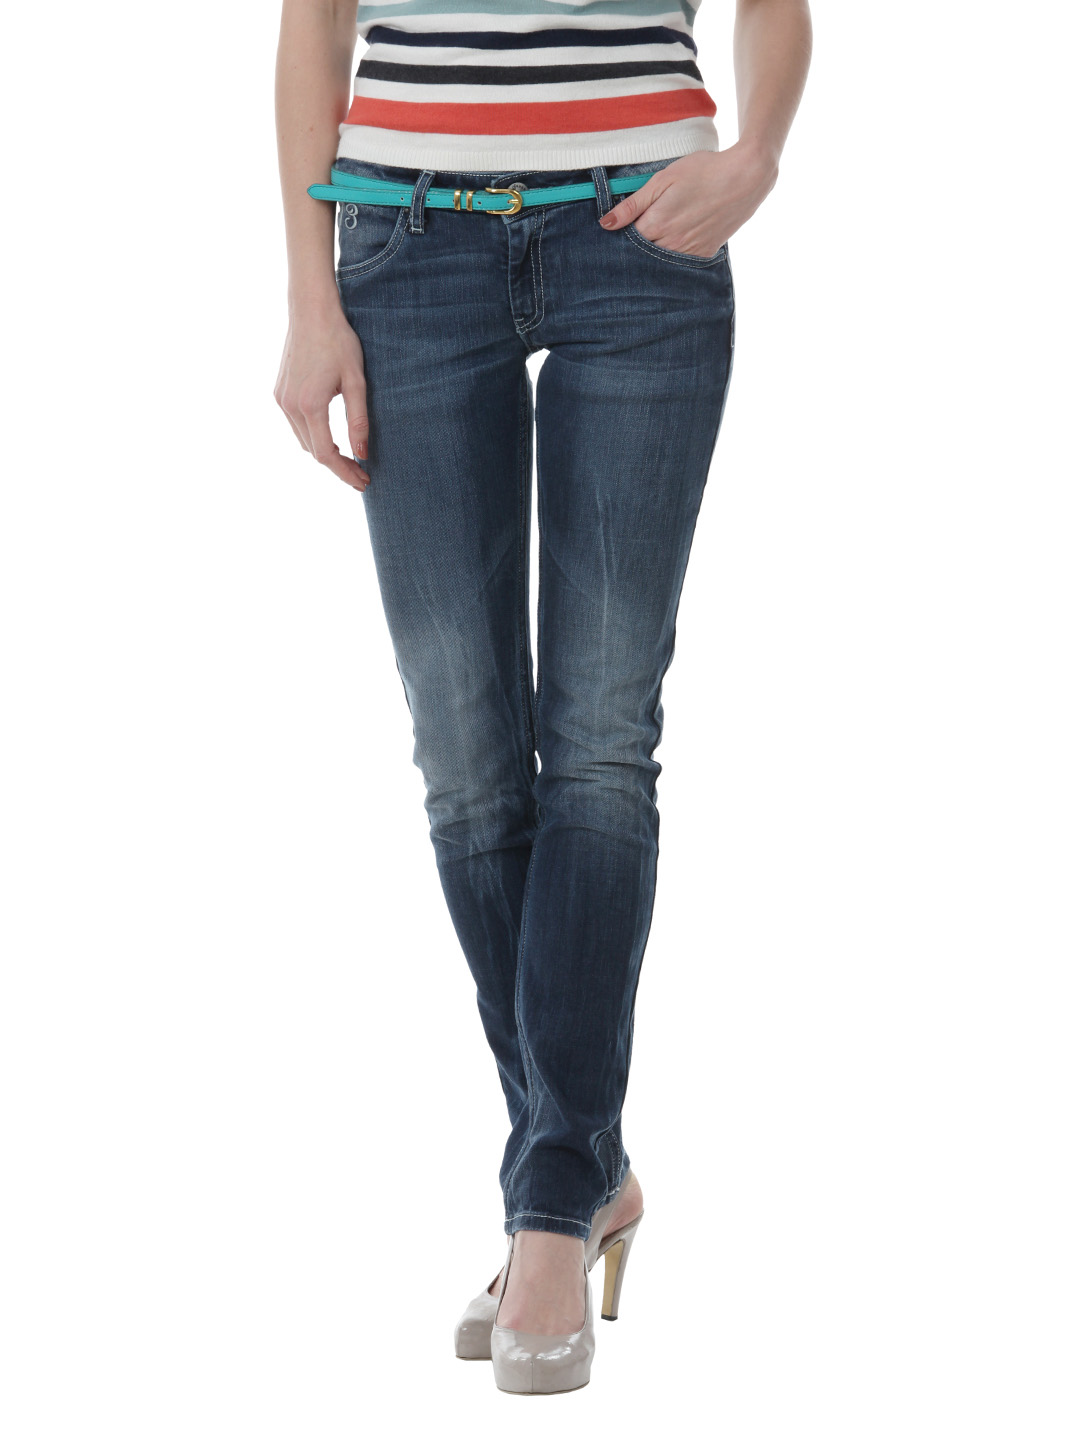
Pepe Jeans Women Blue Jeans
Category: Apparel / Bottomwear / Jeans
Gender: Women
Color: Blue
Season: Summer 2012
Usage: Casual